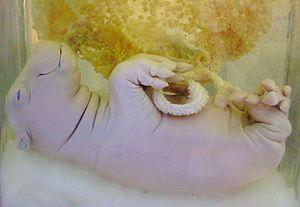
L'Hippopotame amphibie ou Hippopotame commun est une espèce de mammifère semi-aquatique d'Afrique sub-saharienne et l’une des deux dernières espèces existantes au sein de la famille des Hippopotamidae, l’autre étant l’Hippopotame nain. L'Hippopotame commun est reconnaissable à son buste en forme de baril, sa gueule qu’il peut très largement ouvrir pour révéler de grandes canines, son corps dépourvu de poils, ses membres semblables à des colonnes et leur grande taille ; les adultes pèsent en moyenne 1 500 kg pour les mâles et 1 300 kg pour les femelles, et certains spécimens atteignent jusqu'à 4 tonnes, ce qui en fait l’une des espèces de mammifères terrestres les plus imposantes après les trois espèces d’éléphants, le rhinocéros blanc et le rhinocéros indien. Sa hauteur au garrot est d'environ 1,5 m et il peut mesurer 3,5 m de longueur. En dépit de son aspect trapu et de ses courts membres, il est capable de courir à 30 km/h sur de courtes distances.